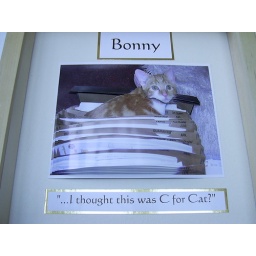
10&amp;quot; x 10&amp;quot; box framed 3d multi layered &amp;amp; curved cat photo seen from beneath